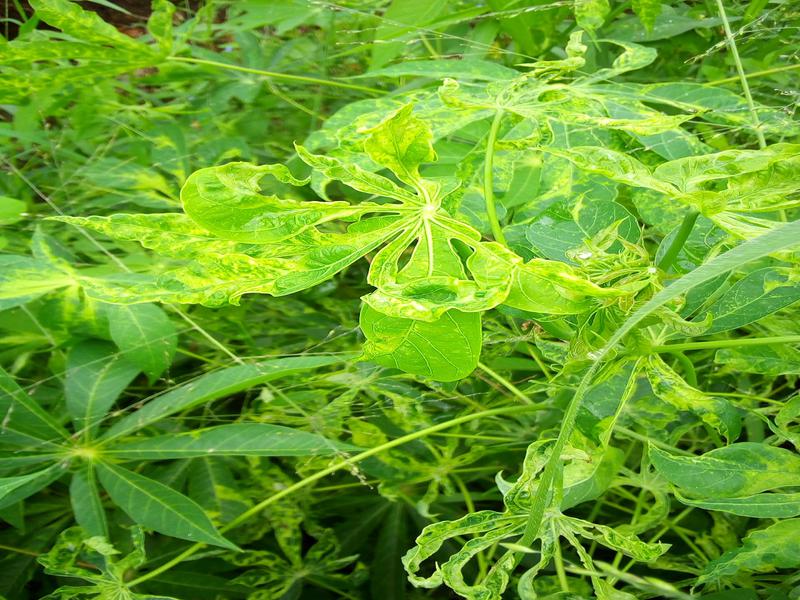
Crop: cassava
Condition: mosaic_disease